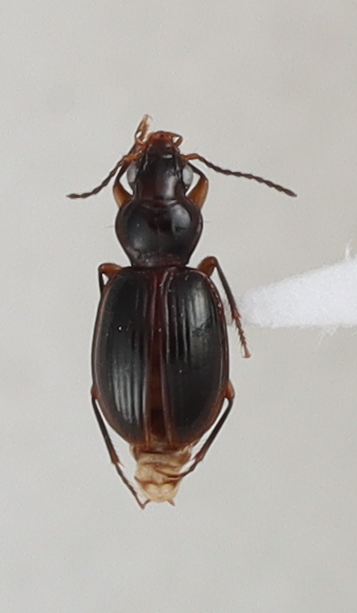
Scientific name: Mecyclothorax konanus
Plot: 17
Trap: E
Collected: 20200721